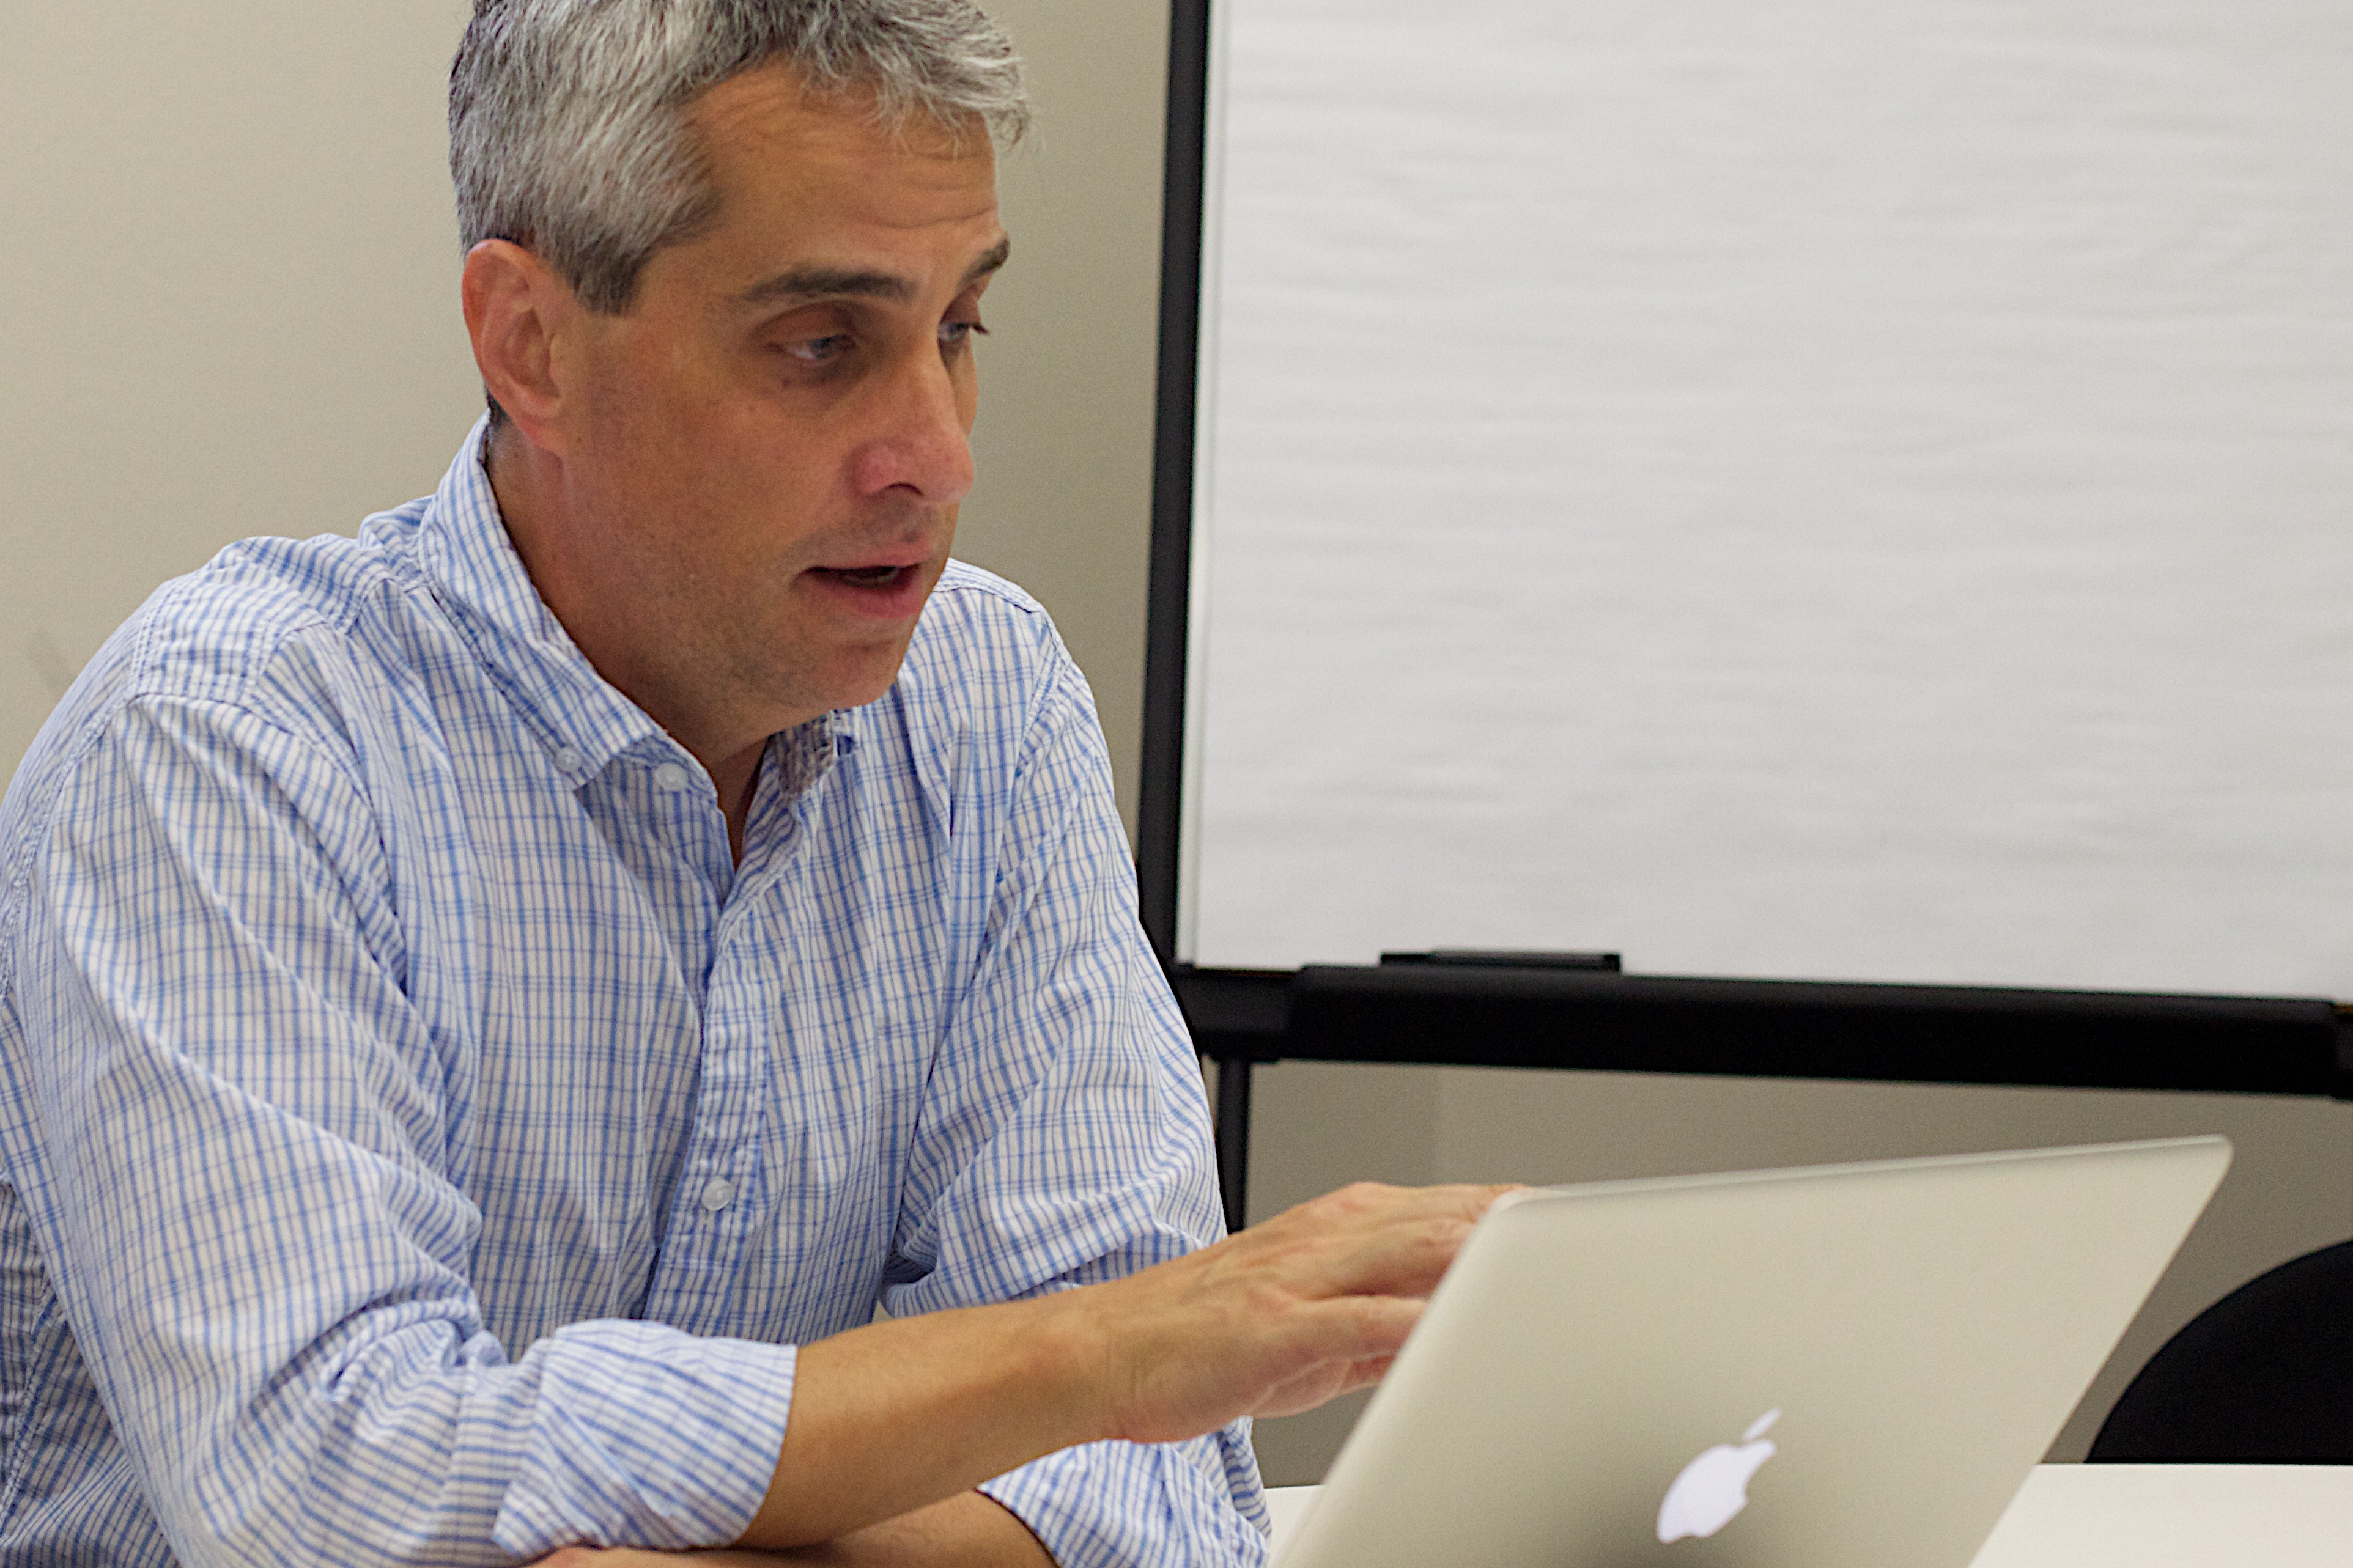
writing, person, sitting, professional, profession, conversation, lecture, nmc, nmcfriends, madison, nmc2011